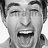
Emotion: happy